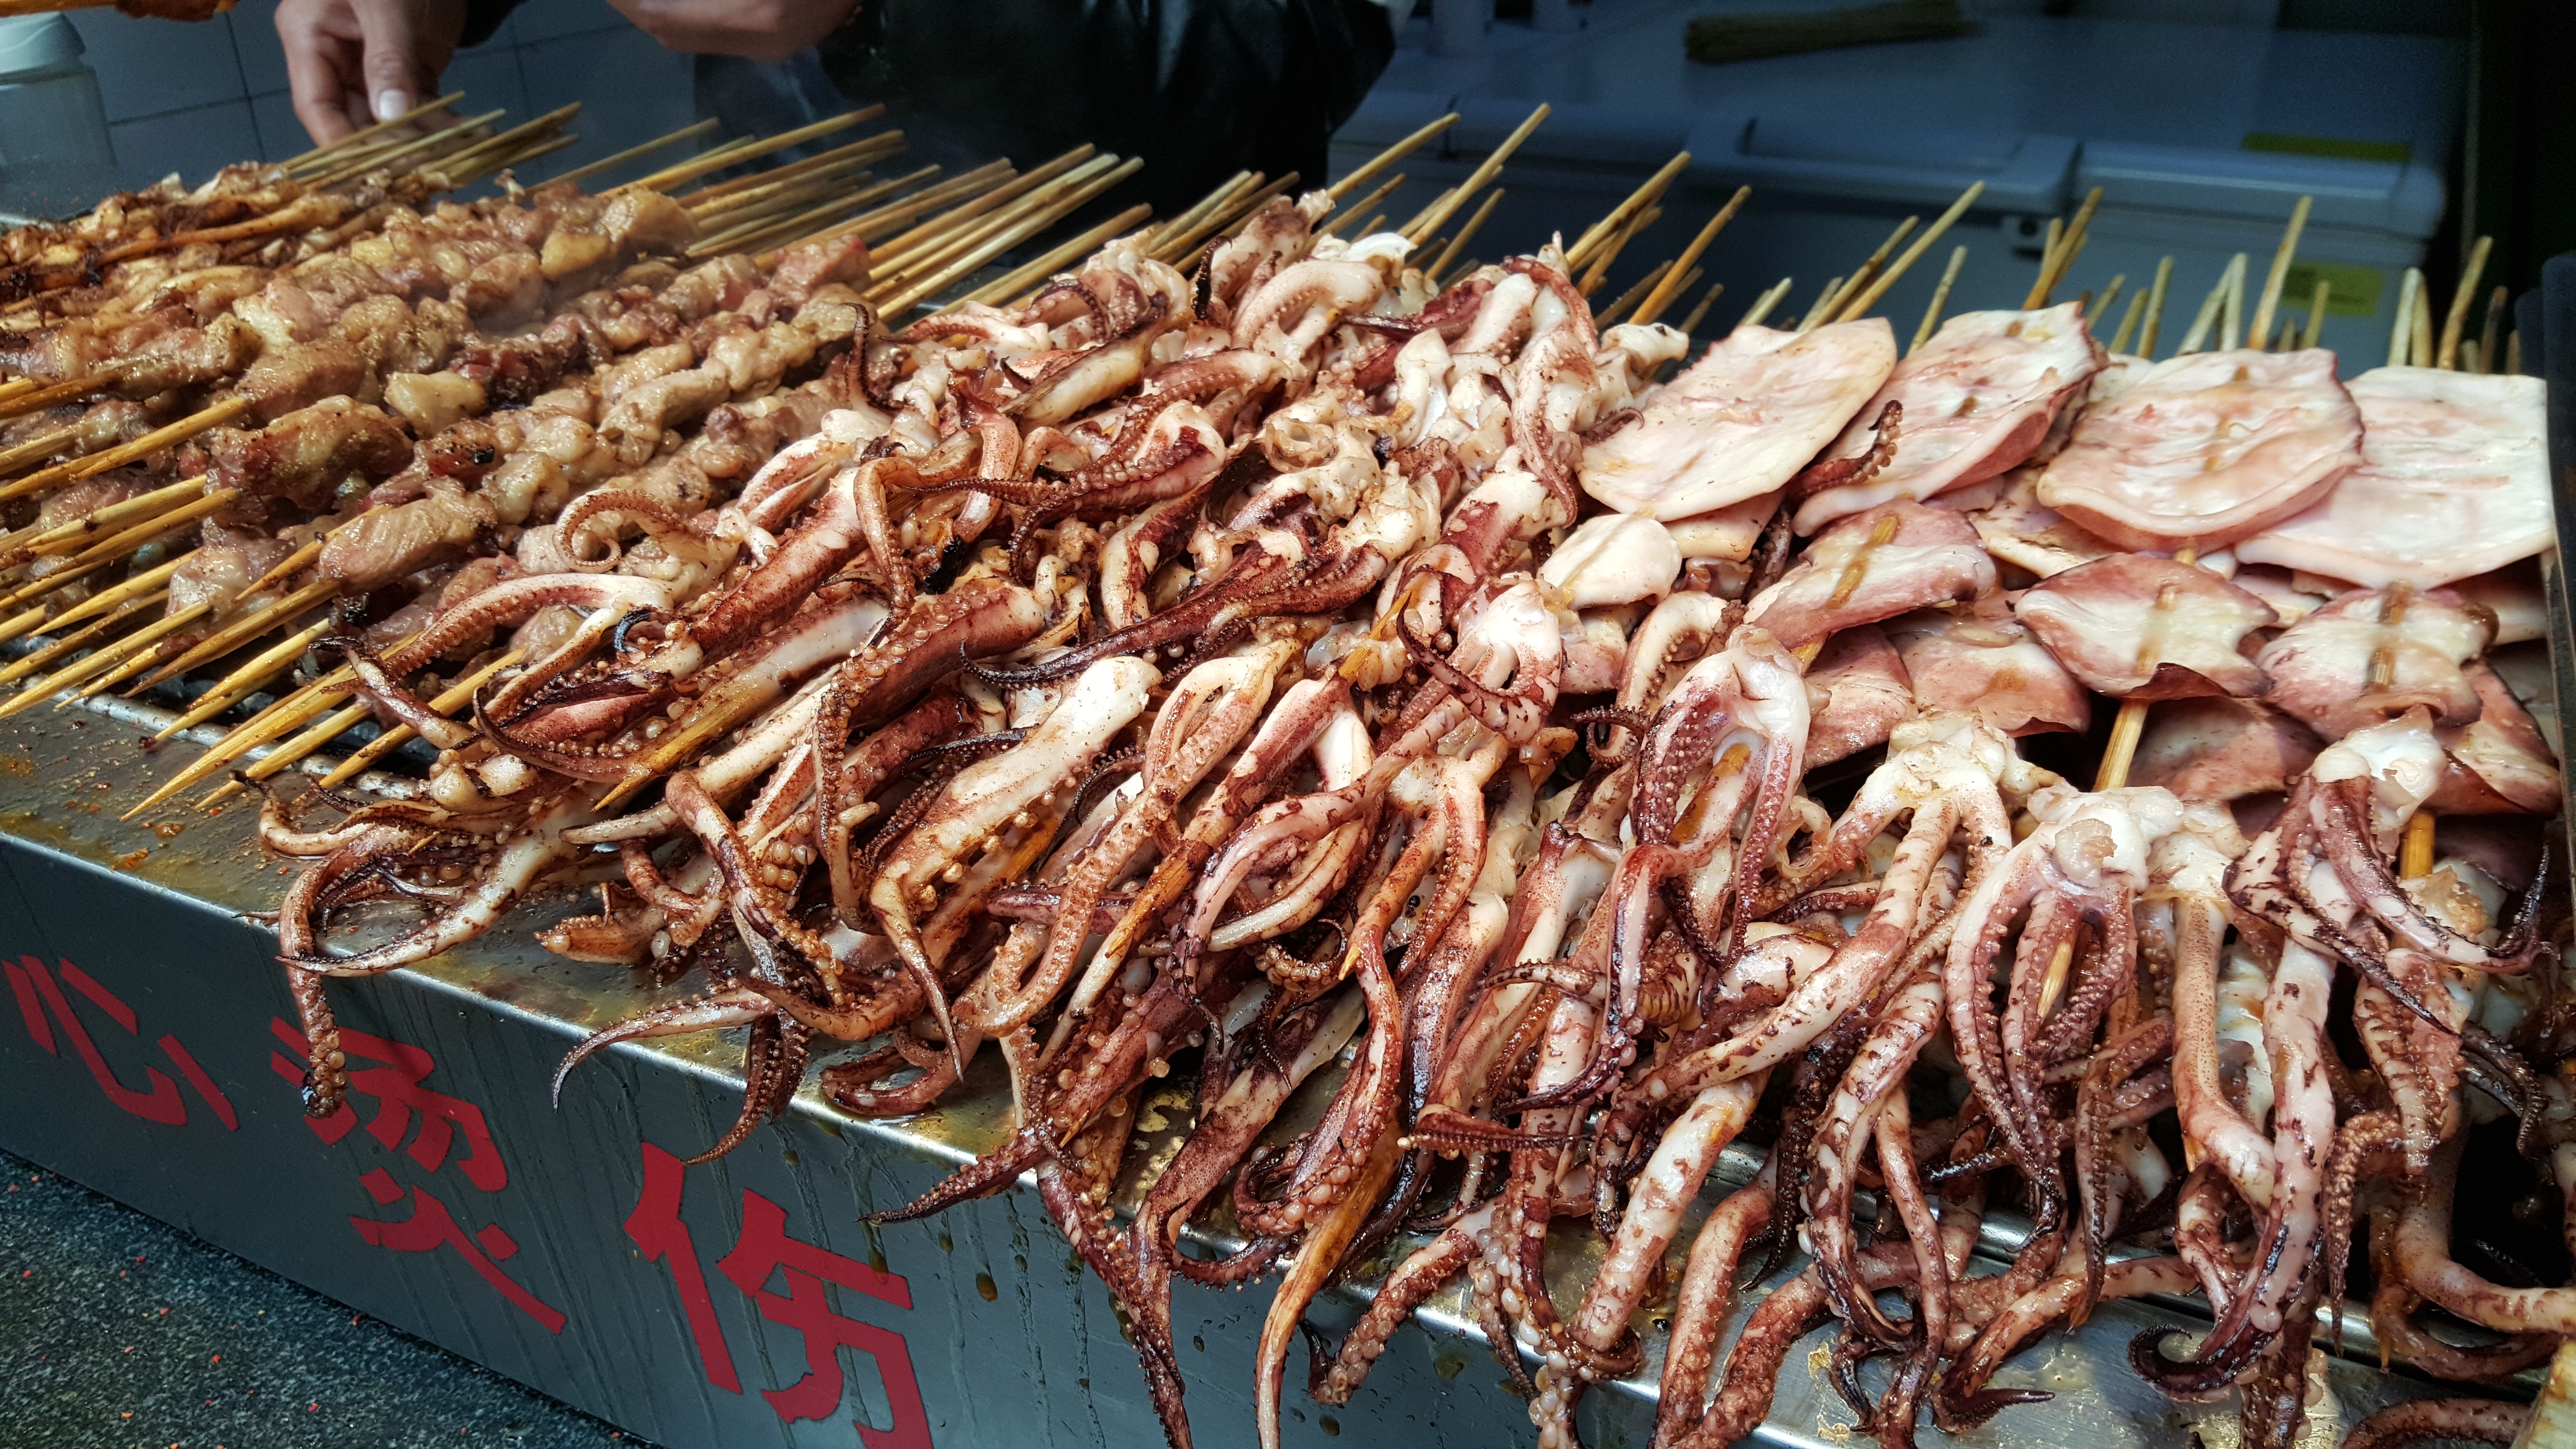
dish, food, seafood, fish, meat, barbecue, cuisine, invertebrate, asian food, street food, grilling, sense, chinese food, animal source foods